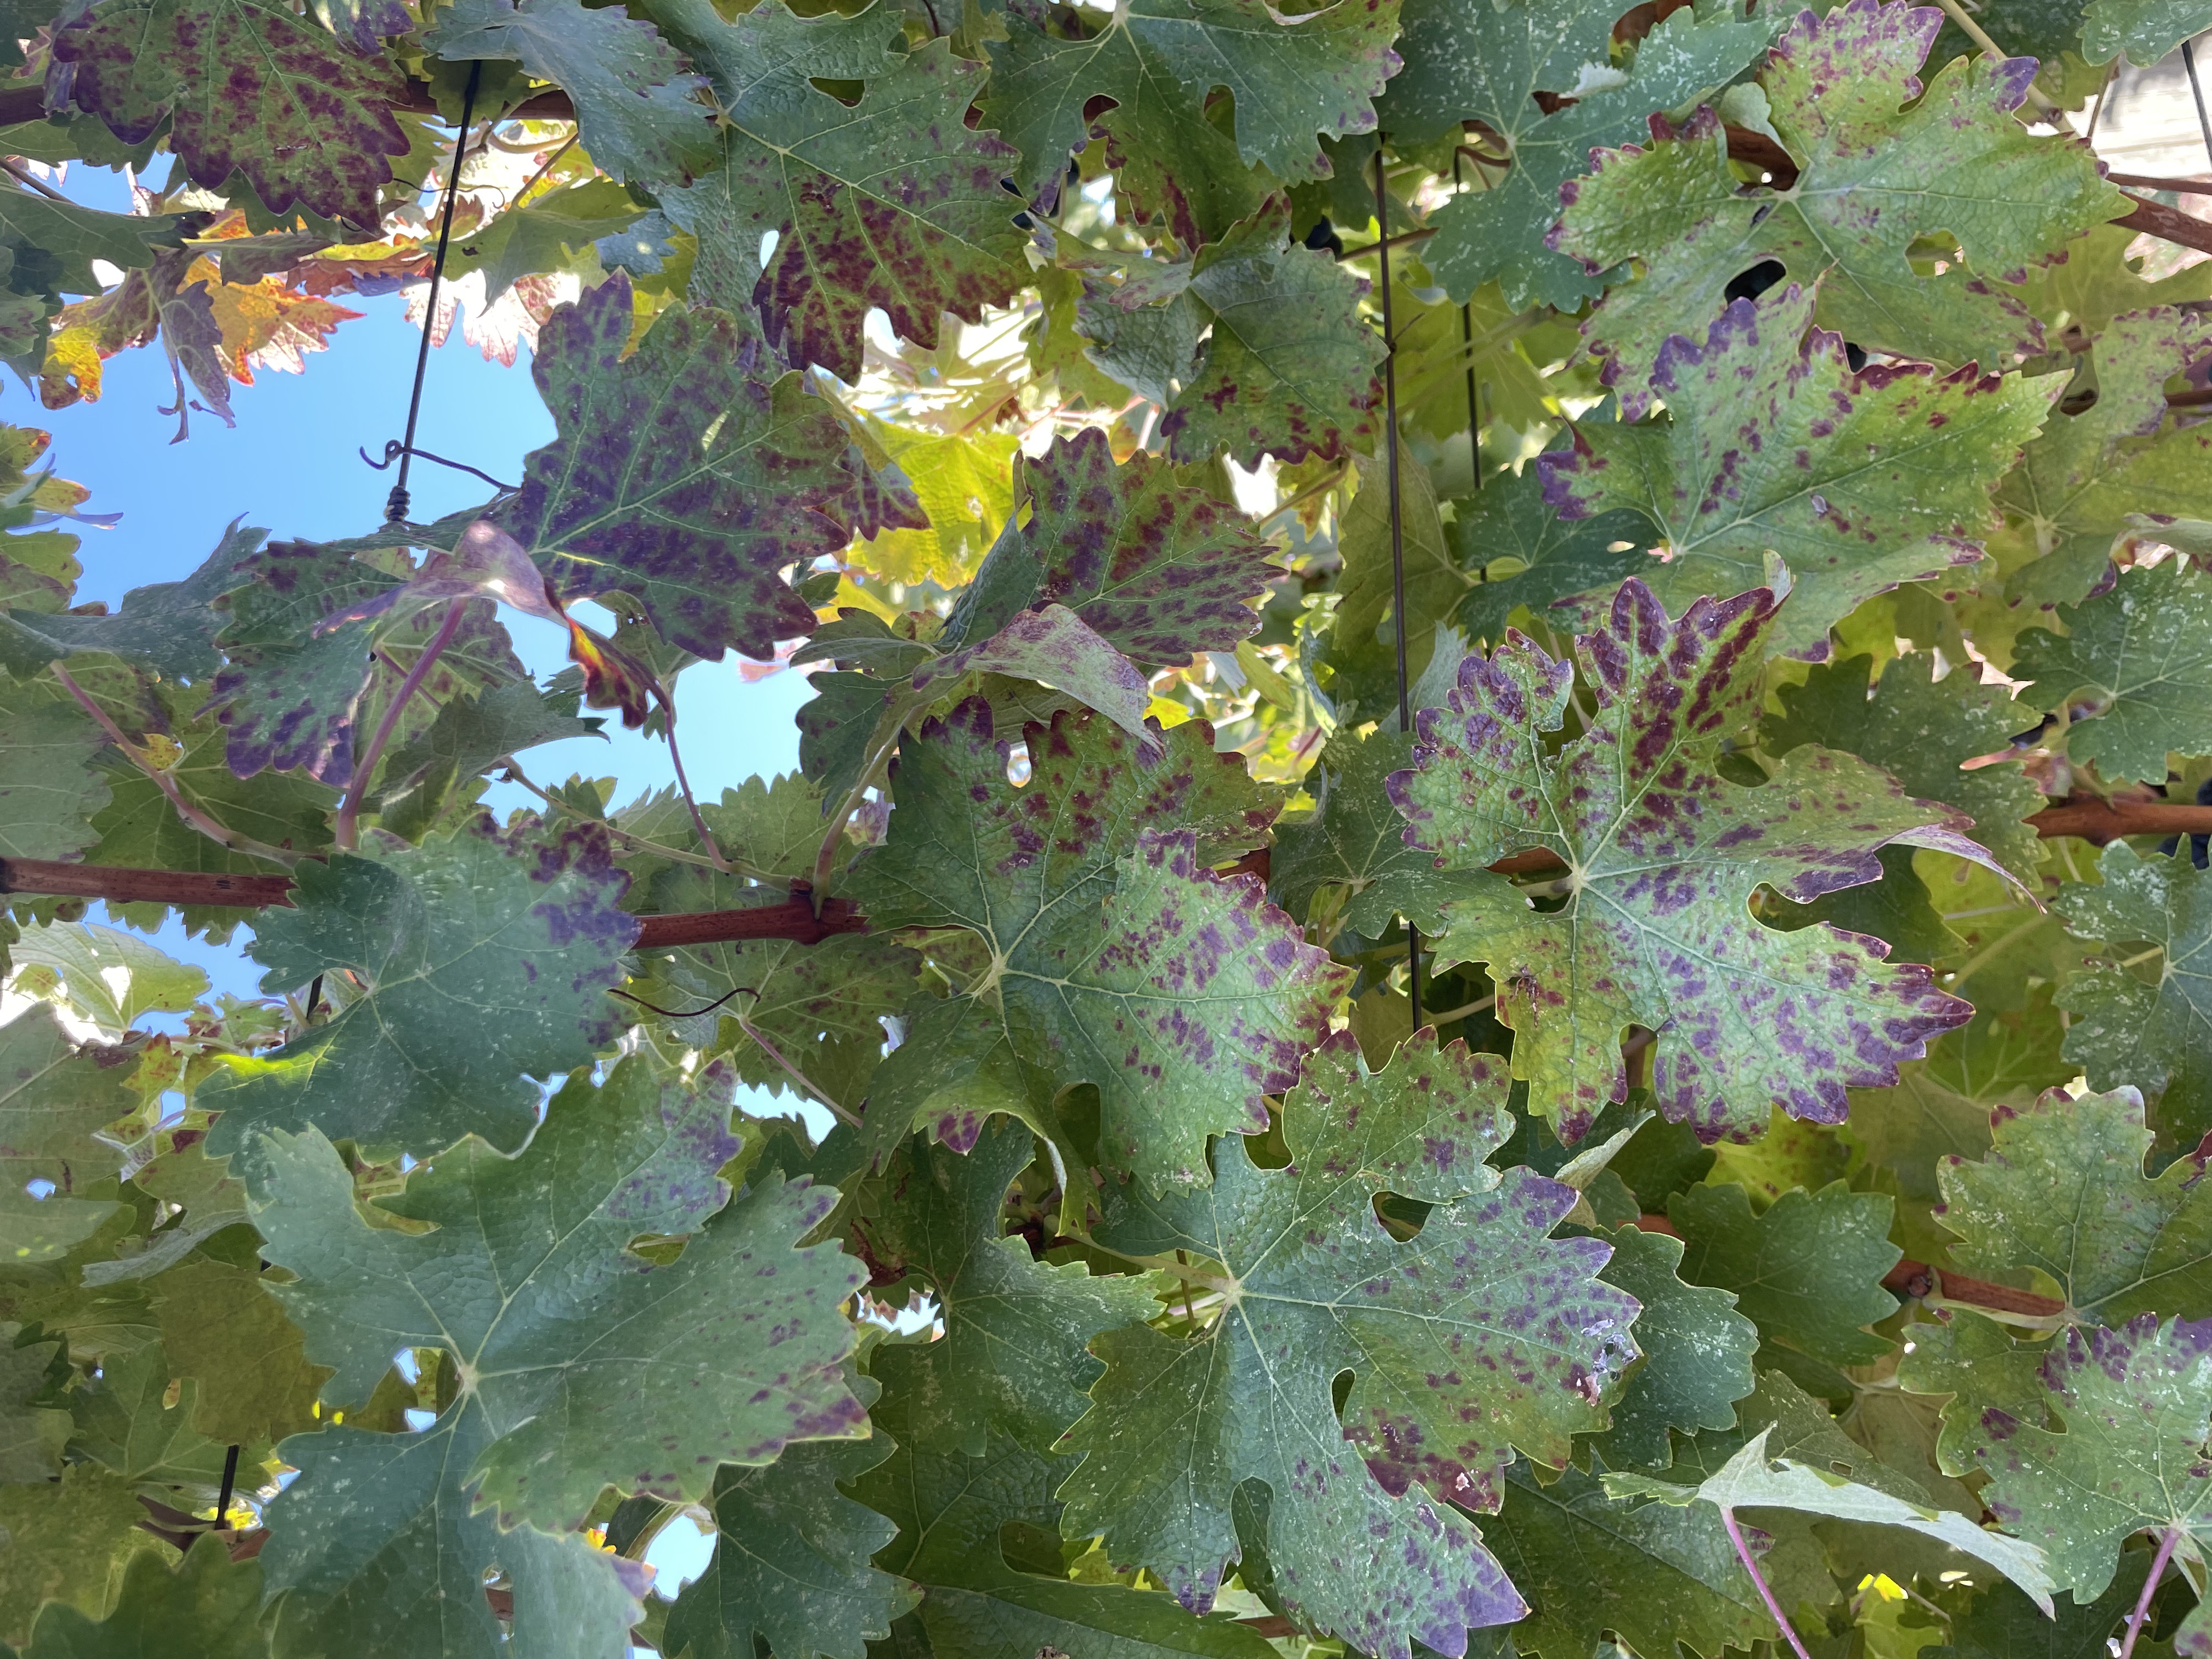
Label: Leafroll 3